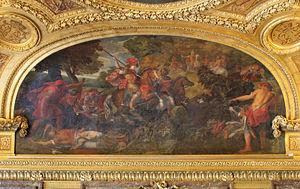
Château de Versailles, salon de Diane, voussure
Le salon de Diane est un salon du château de Versailles, un château français situé dans les Yvelines, en île-de-France. Partie du Grand appartement du Roi, cette pièce décorée sur le thème de Diane, déesse de la mythologie romaine, servait de salle de billard du temps de Louis XIV.